Elman FC

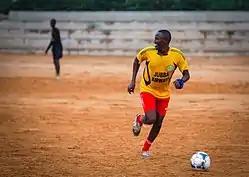
Training

Elman SC play their matches at Jaamacadaha Stadium which is located in Hodan district, It is a multi-purpose stadium Originally Owned by Somali National University and Built by FIFA. featuring for football field, a gym and Players Camp among other facilities.